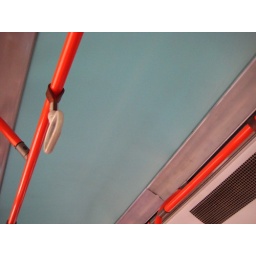
the ceiling of a random bus in Singapore. orange and sky blue is one of my favorite color combinations